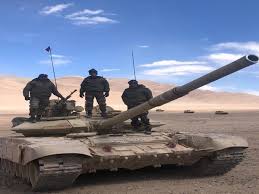
Label: BMP